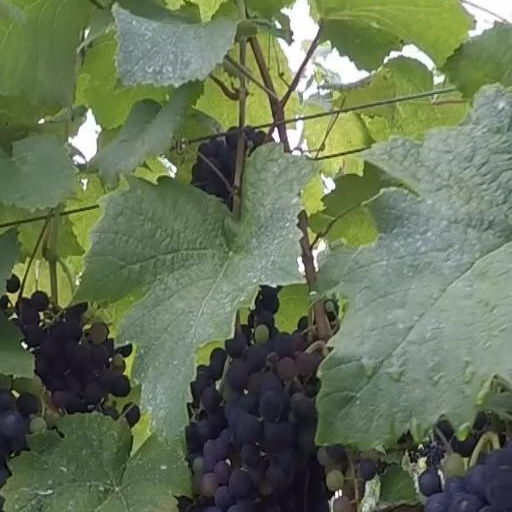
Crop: grape